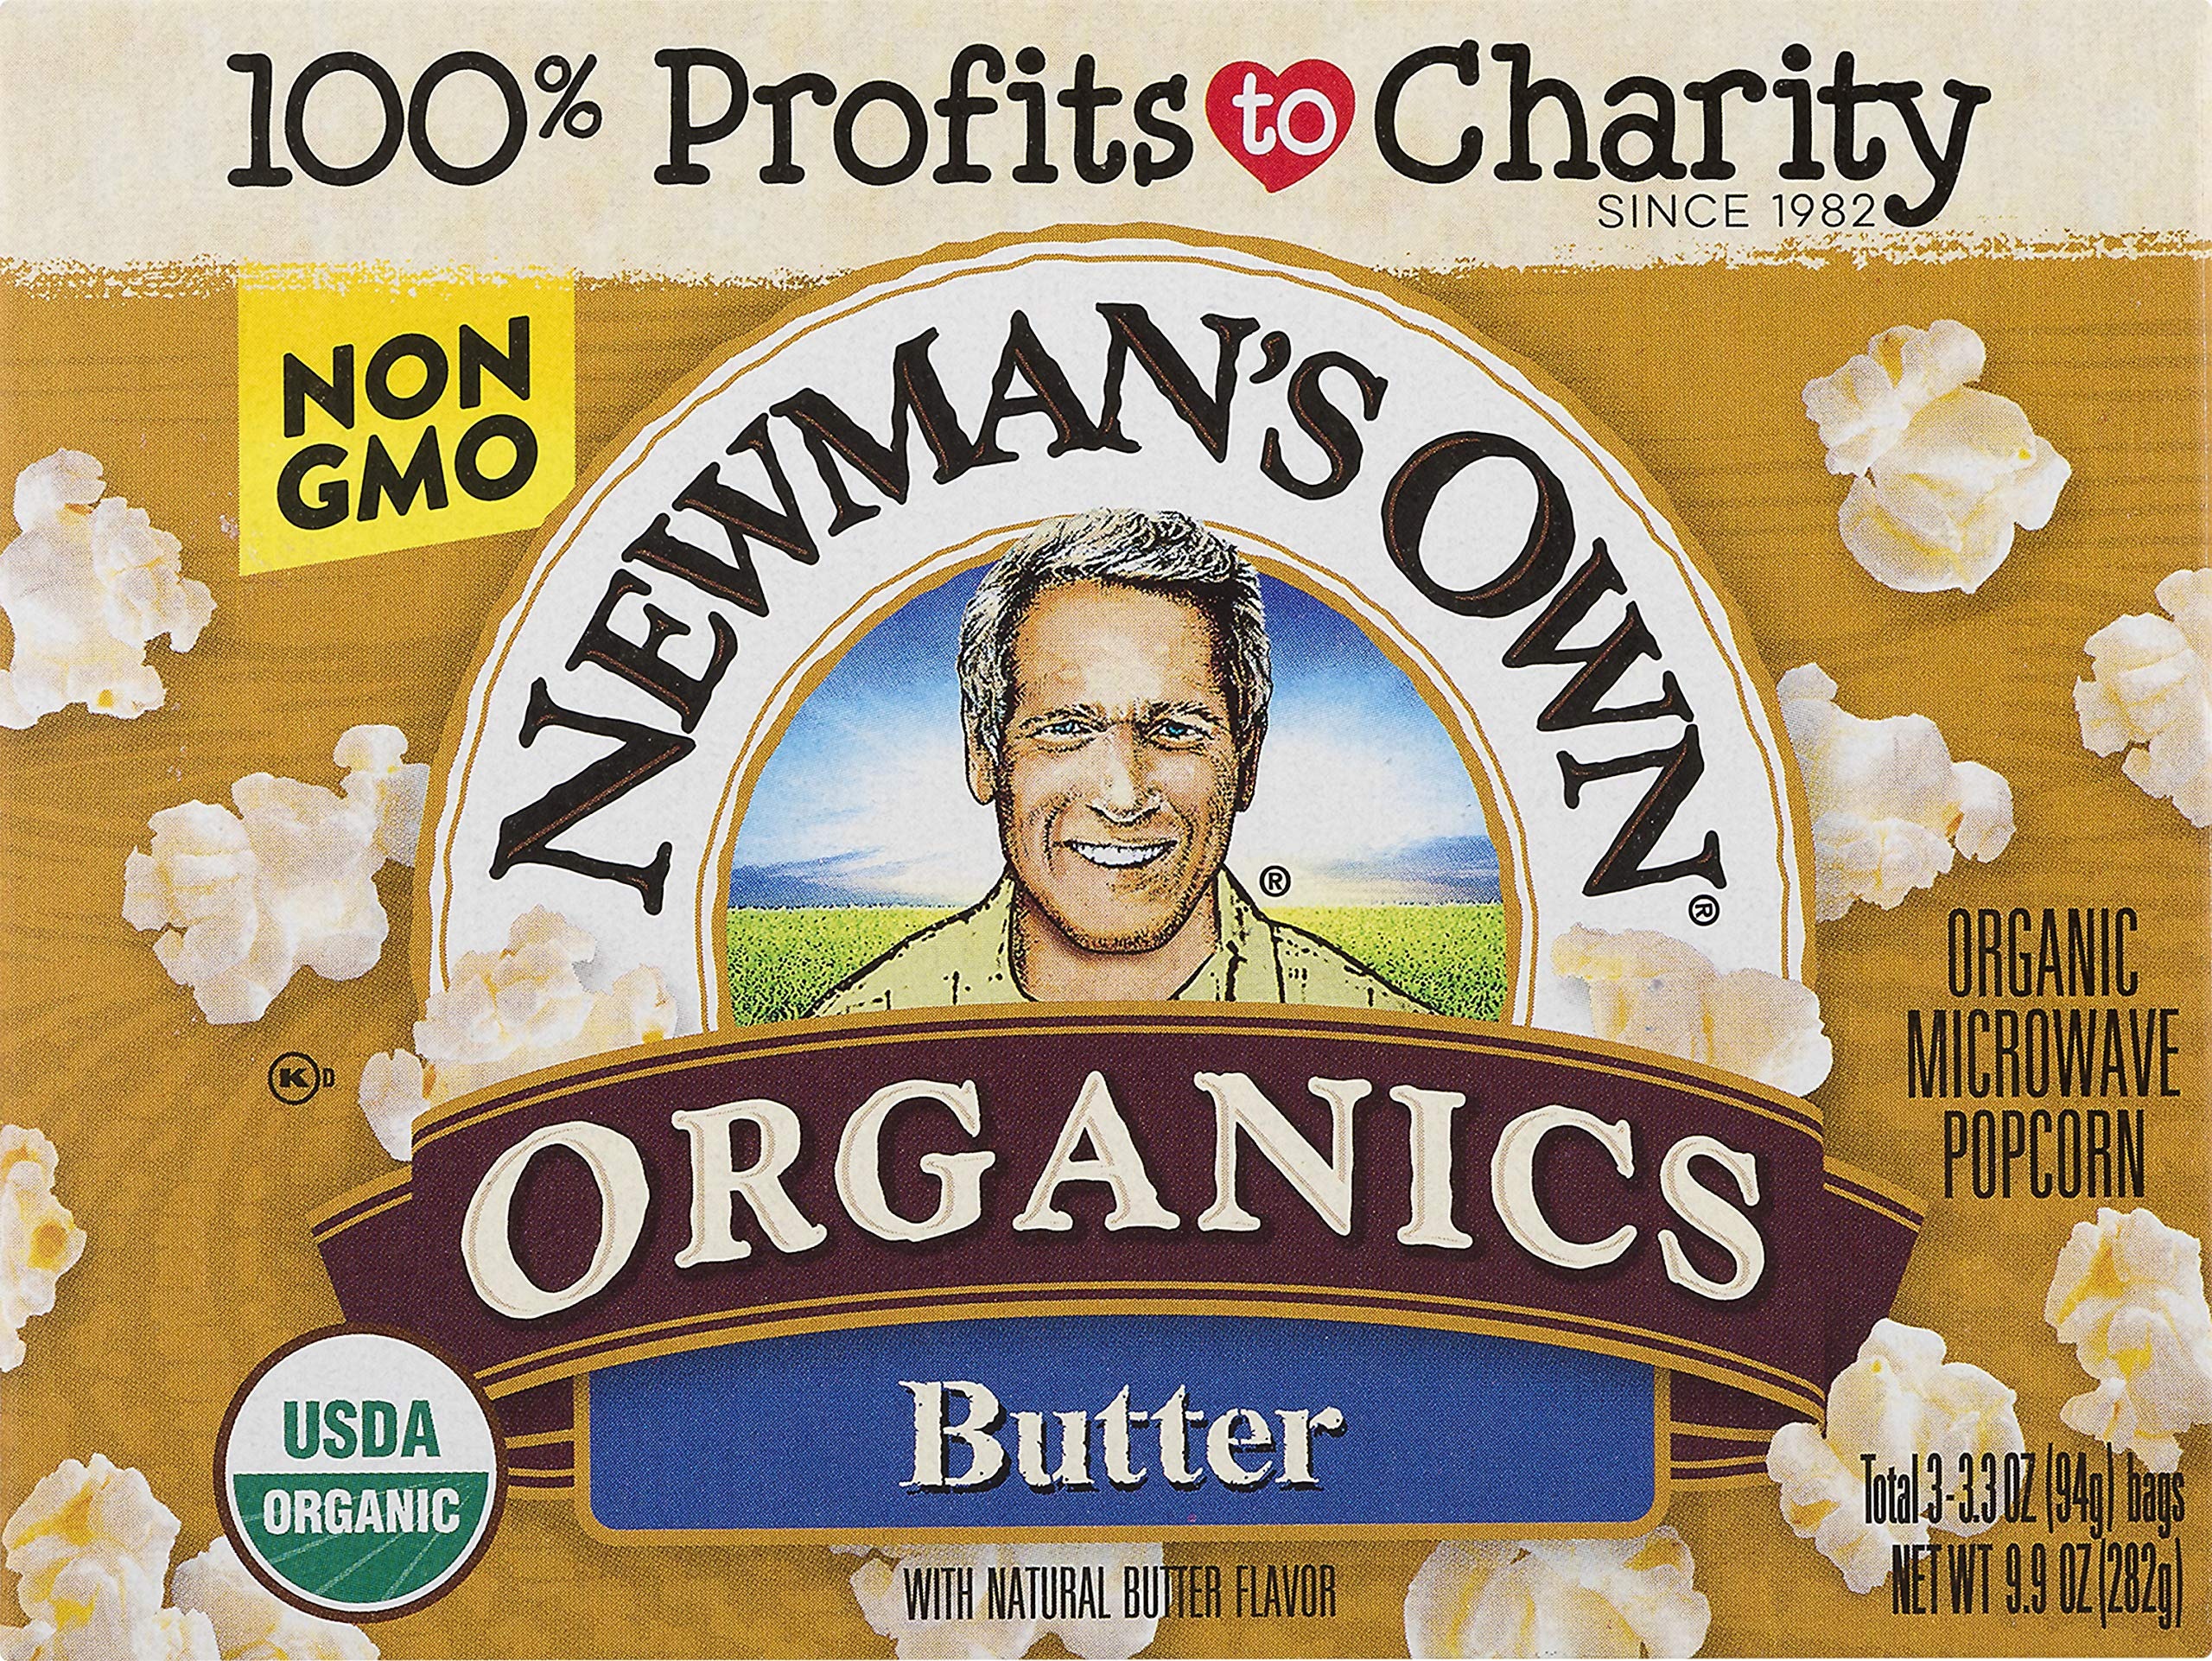
Item Name: Newman's Own Organic Pop's Corn Microwave Popcorn, Butter, 3 Count
Bullet Point 1: Made with organic corn, organic palm fruit oil, and natural butter flavor
Bullet Point 2: Contains no trans-fatty acids and no partially hydrogenated oils; kosher
Bullet Point 3: Made with certified organic ingredients
Bullet Point 4: Product of the USA
Bullet Point 5: Product of the USA
Value: 9.9
Unit: Ounce

Price: 12.98